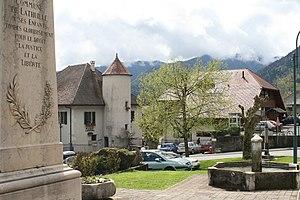
Lathuile, localement écrit sous la forme Lathuille, est une commune française située dans le sud du département de la Haute-Savoie, en région Auvergne-Rhône-Alpes. Membre de la communauté de communes des Sources du Lac d'Annecy, la commune comptait 1 016 habitants en 2017. Le village se situe sur la rive ouest du lac d'Annecy, sans en être riverain, au début de la vallée de Faverges. La commune est membre du parc naturel régional du massif des Bauges.